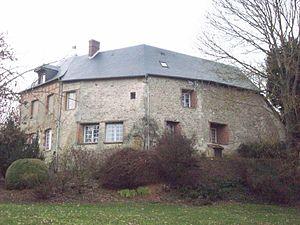
Ancien château de type donjon-chemise sur motte, qui daterait du début du XIe siècle, faisant face à l'église.
Hacqueville est une commune française située dans le département de l'Eure en région Normandie.